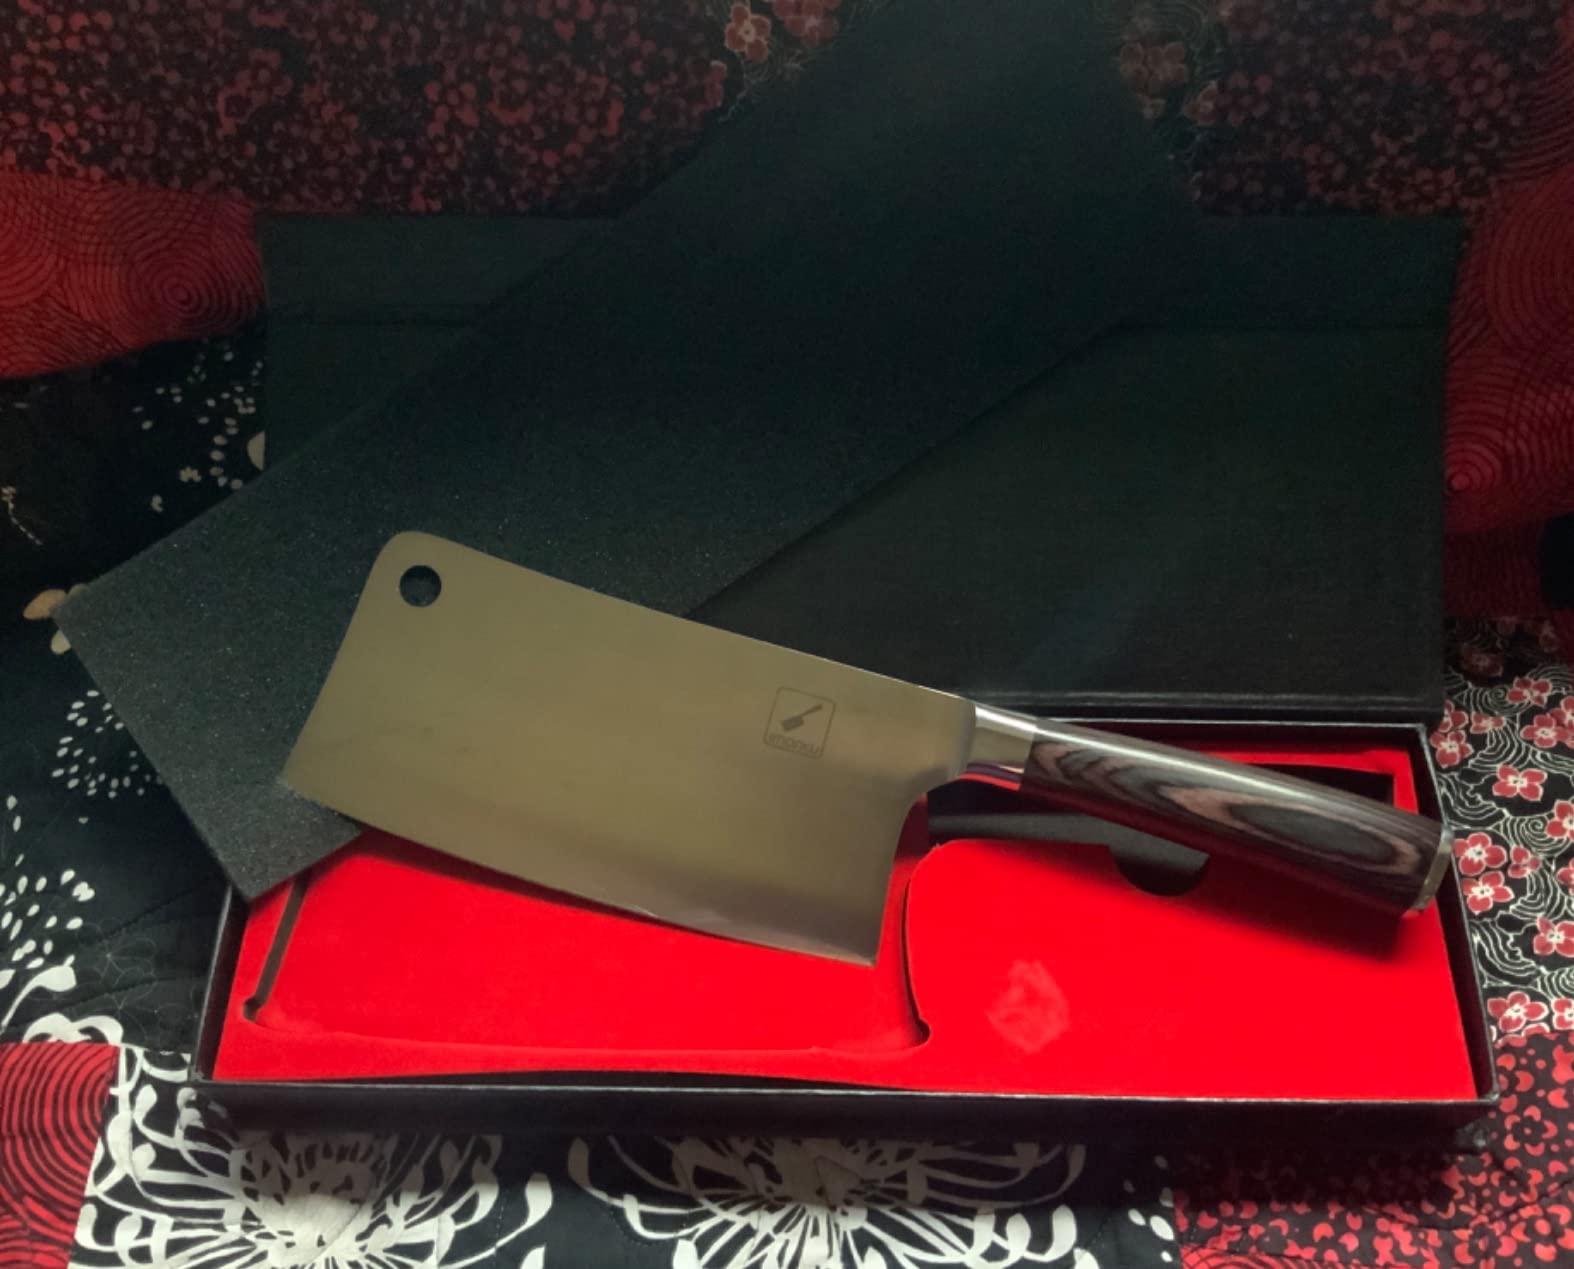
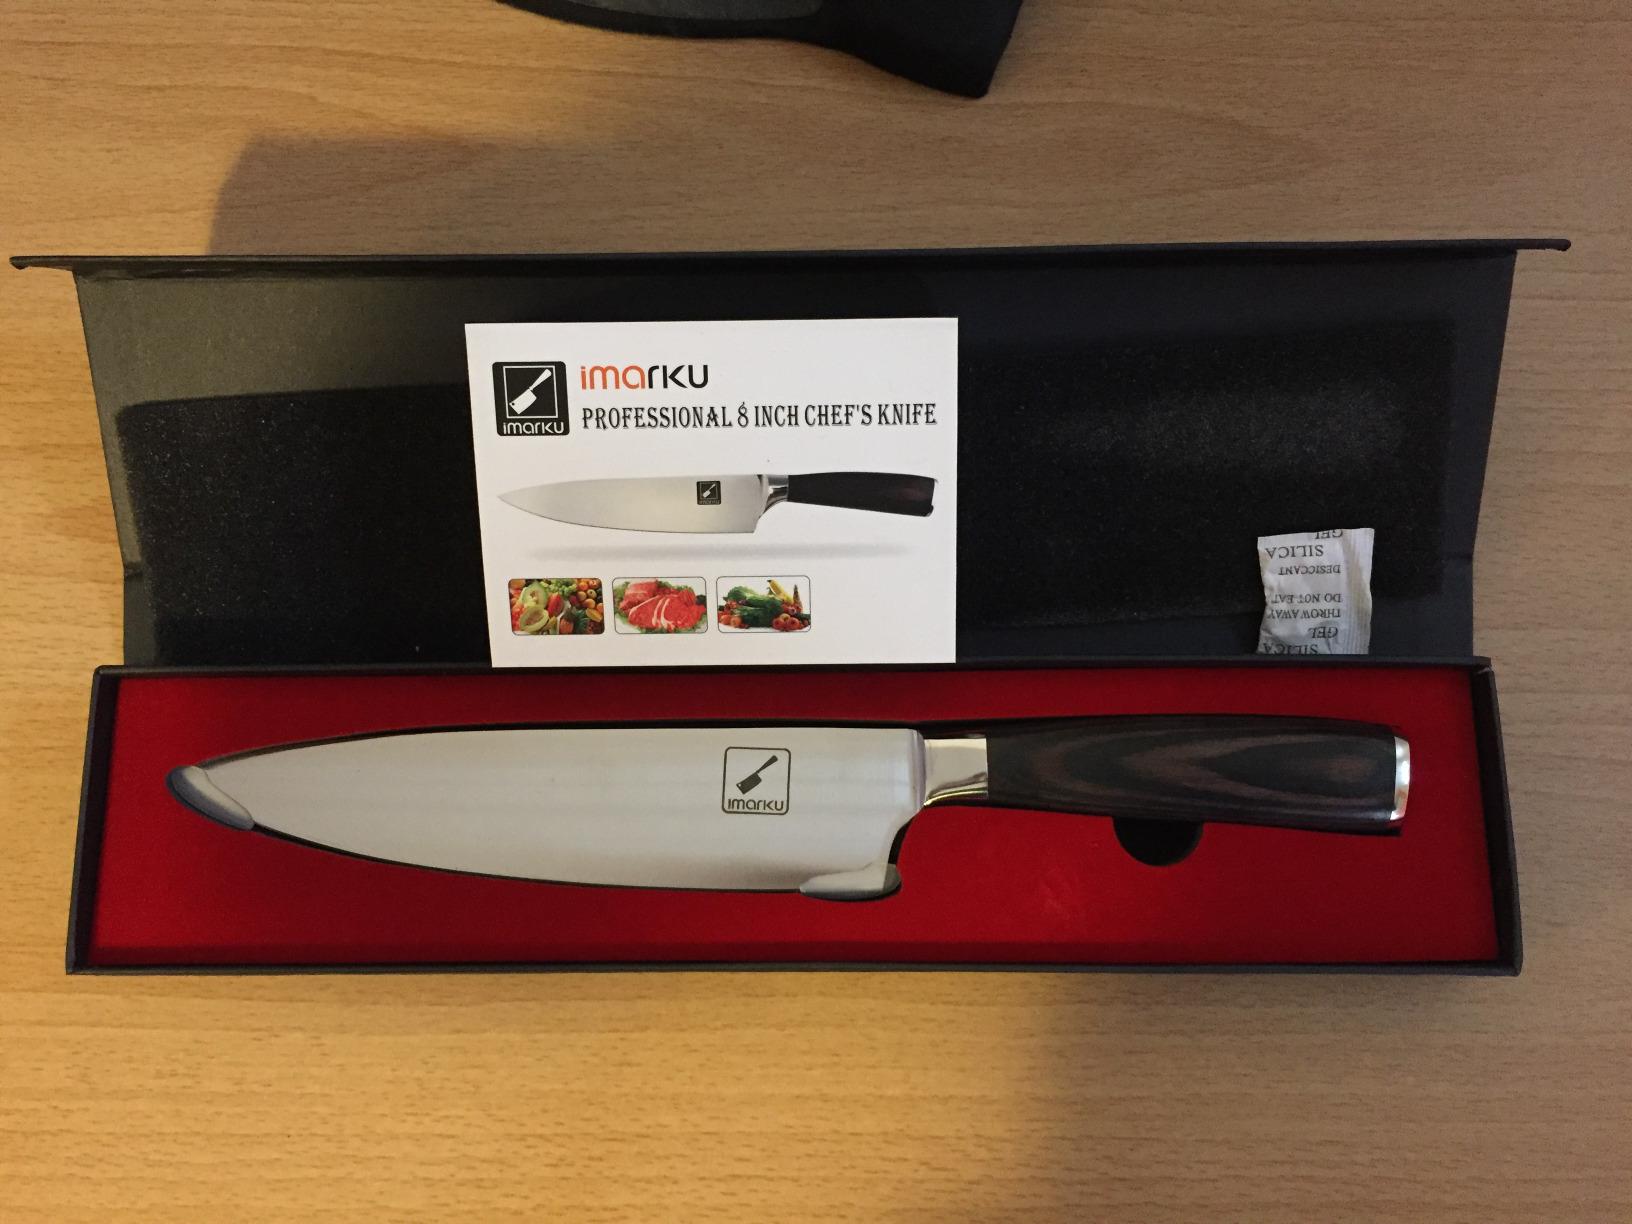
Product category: items_knife
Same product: no